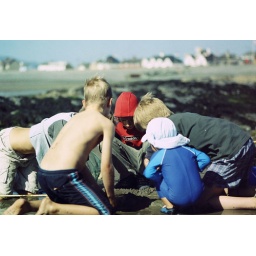
The boys in the rock pools, appraising their catch, while Jenny and I watch.